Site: brandenburg
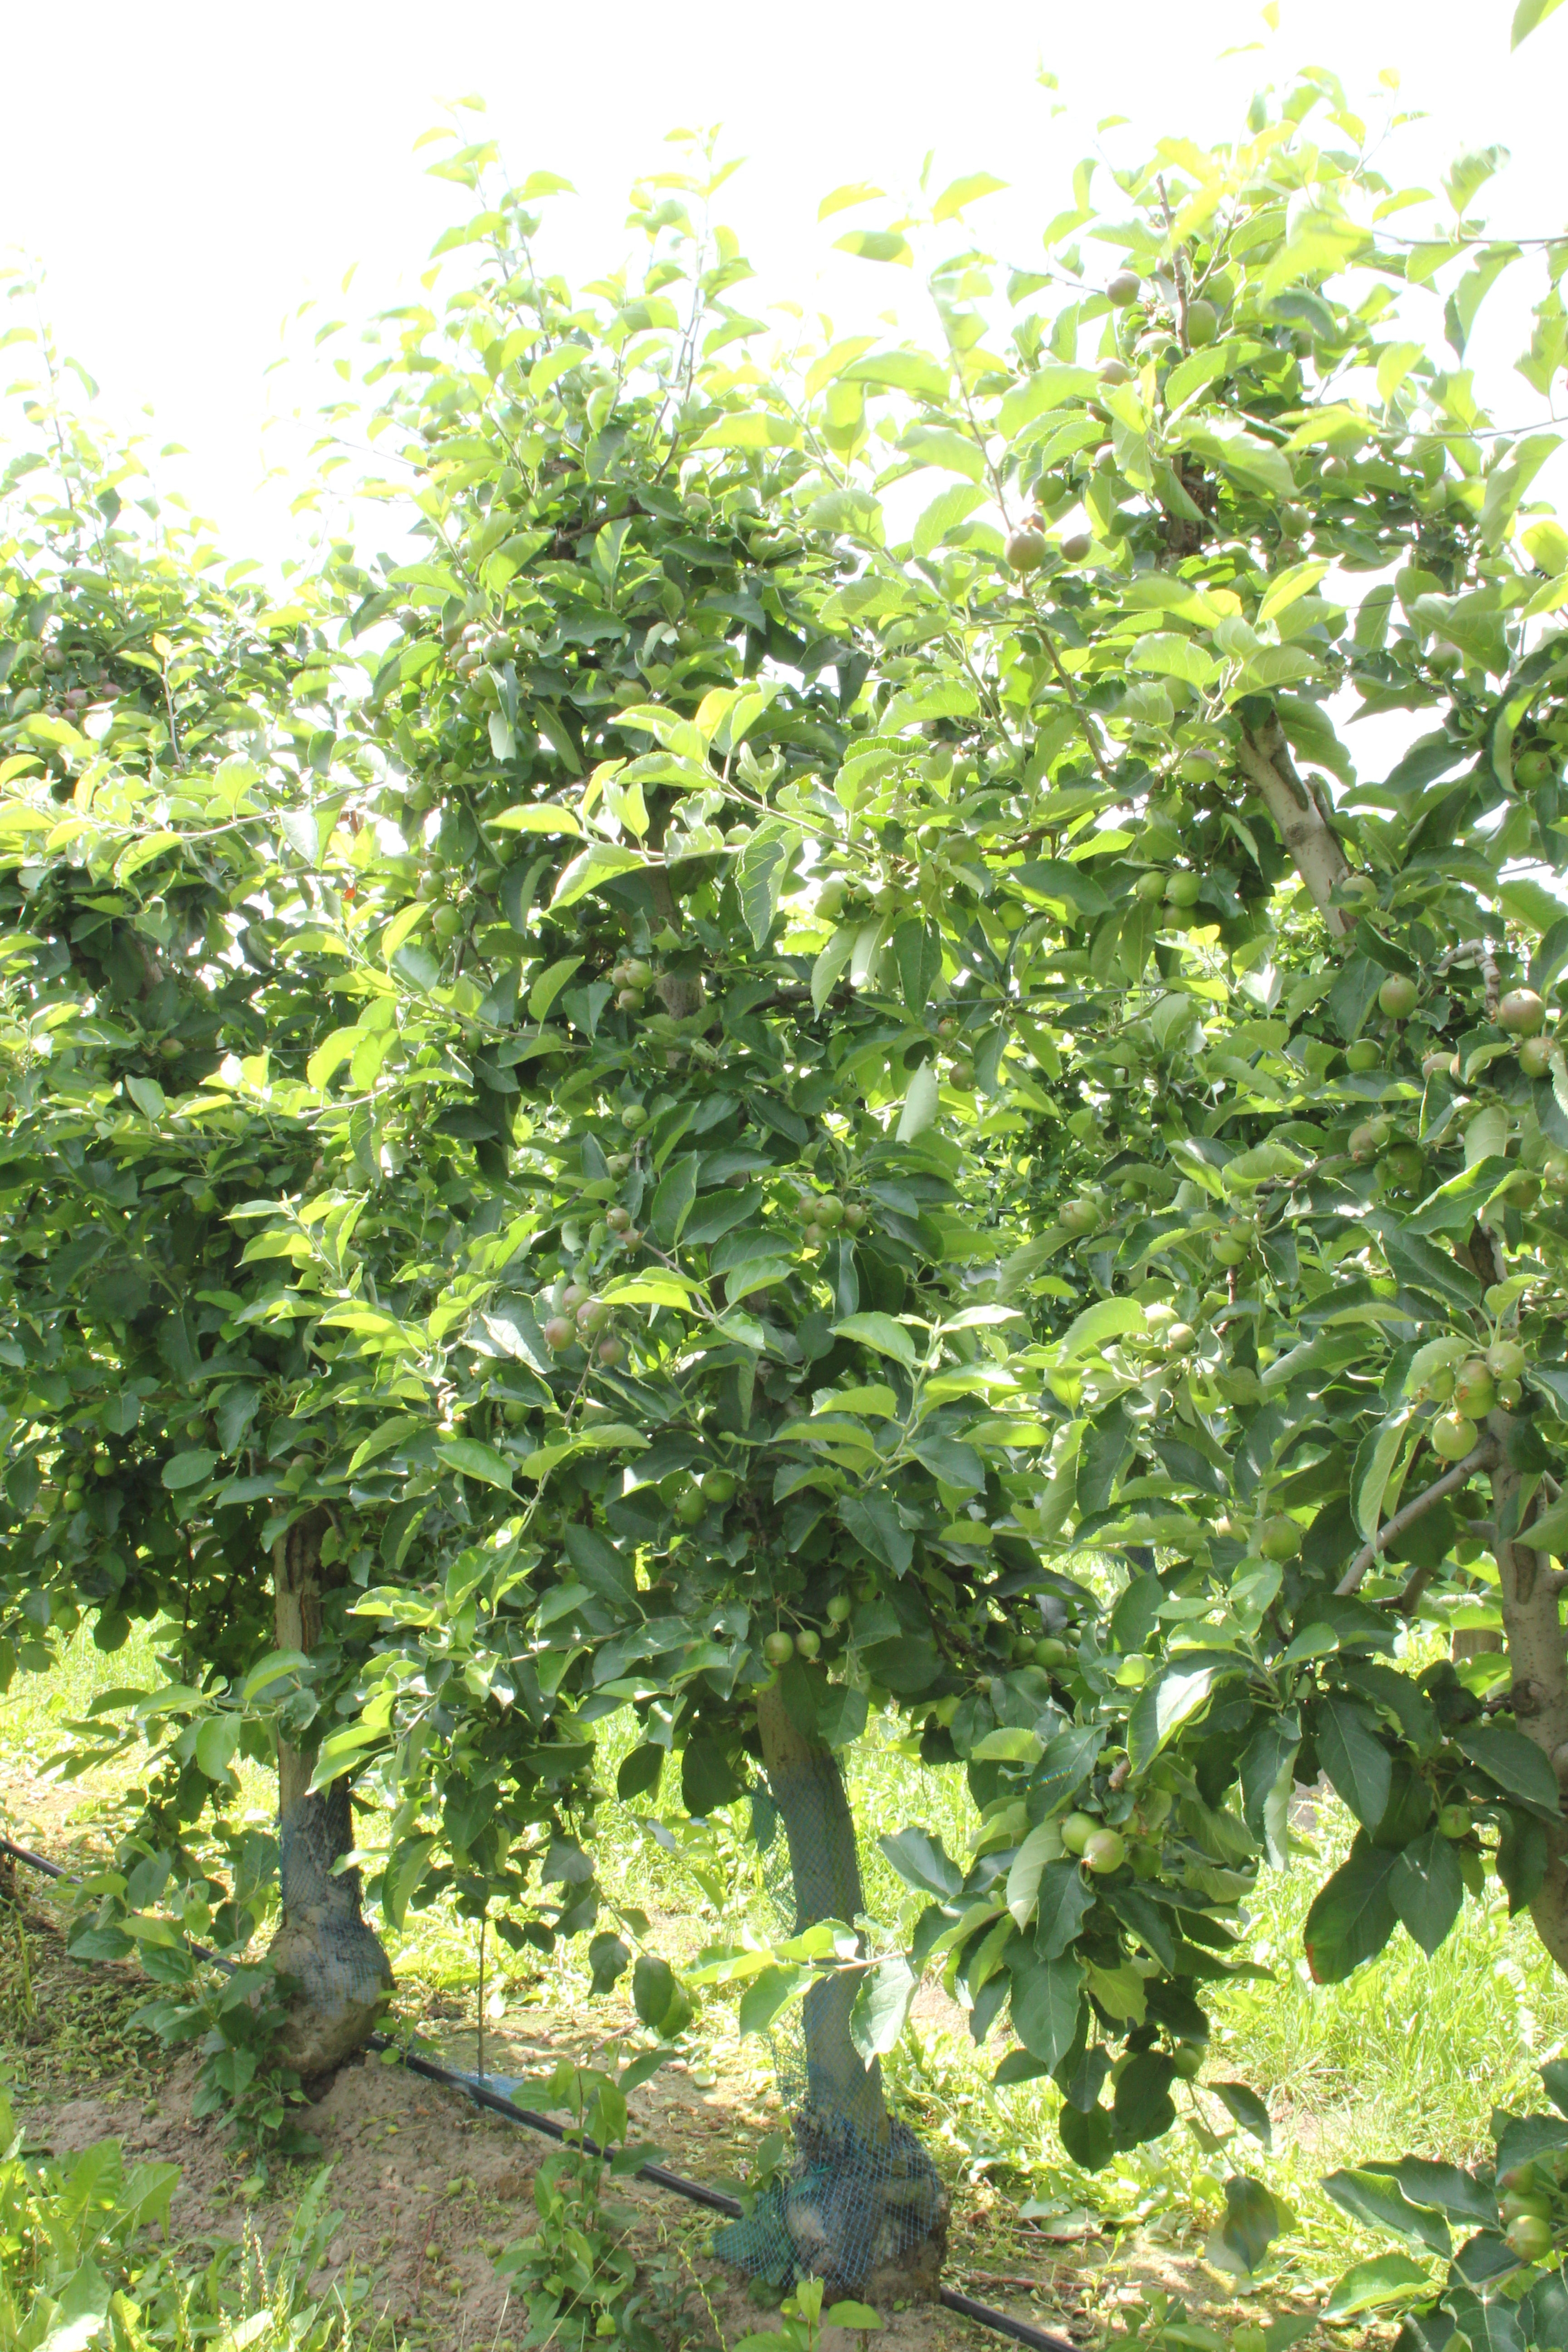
Growth stage (BBCH 73): Development of fruit